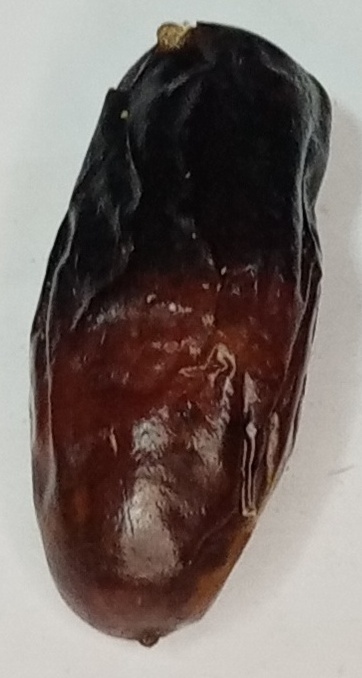
Variety: gajar
Size: large
Grade: grade-1